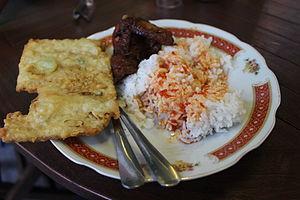
Le nasi campur est un plat de nasi putih accompagné d'autres plats en petites portions, tels que de la viande, des légumes, des arachides, des œufs et des krupuk, dont la variété change en fonction des endroits et des vendeurs. C'est un plat principal très populaire en Asie du Sud-Est, et spécialement en Indonésie, Malaisie, Singapour, Brunei, et le sud de la Thaïlande, ainsi qu'aux Pays-Bas par son lien colonial avec l'Indonésie. Un plat similaire, appelé chanpurū, existe à Okinawa.